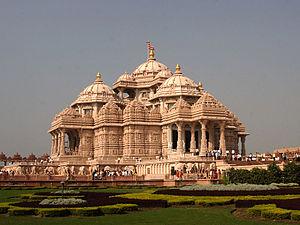
L'Akshardham est un complexe de temple hindou situé à Delhi en Inde bâti pour rendre hommage à Swaminarayan, fondateur du courant moderne hindou Swaminarayan Sampraday. Aussi appelé le Swaminarayan Akshardham, le complexe expose des millénaires de culture, de spiritualité et d'architecture traditionnelle indienne et hindoue. Le bâtiment a été inspiré par Pramukh Swami Maharaj, le chef spirituel du Swaminarayan Sampraday, et fut construit sur les bords de la Yamunâ par 7 000 ouvriers et 3 000 bénévoles. Il fut ouvert le 6 novembre 2005.
Delhi, officiellement le Territoire de la Capitale nationale de Delhi, est une ville et un territoire du nord de l'Inde, contenant en son sein New Delhi, la capitale du pays.